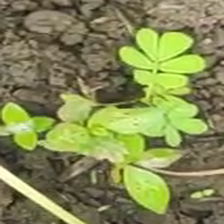
Weed species: Sicklepod_(Senna obtusifolia)